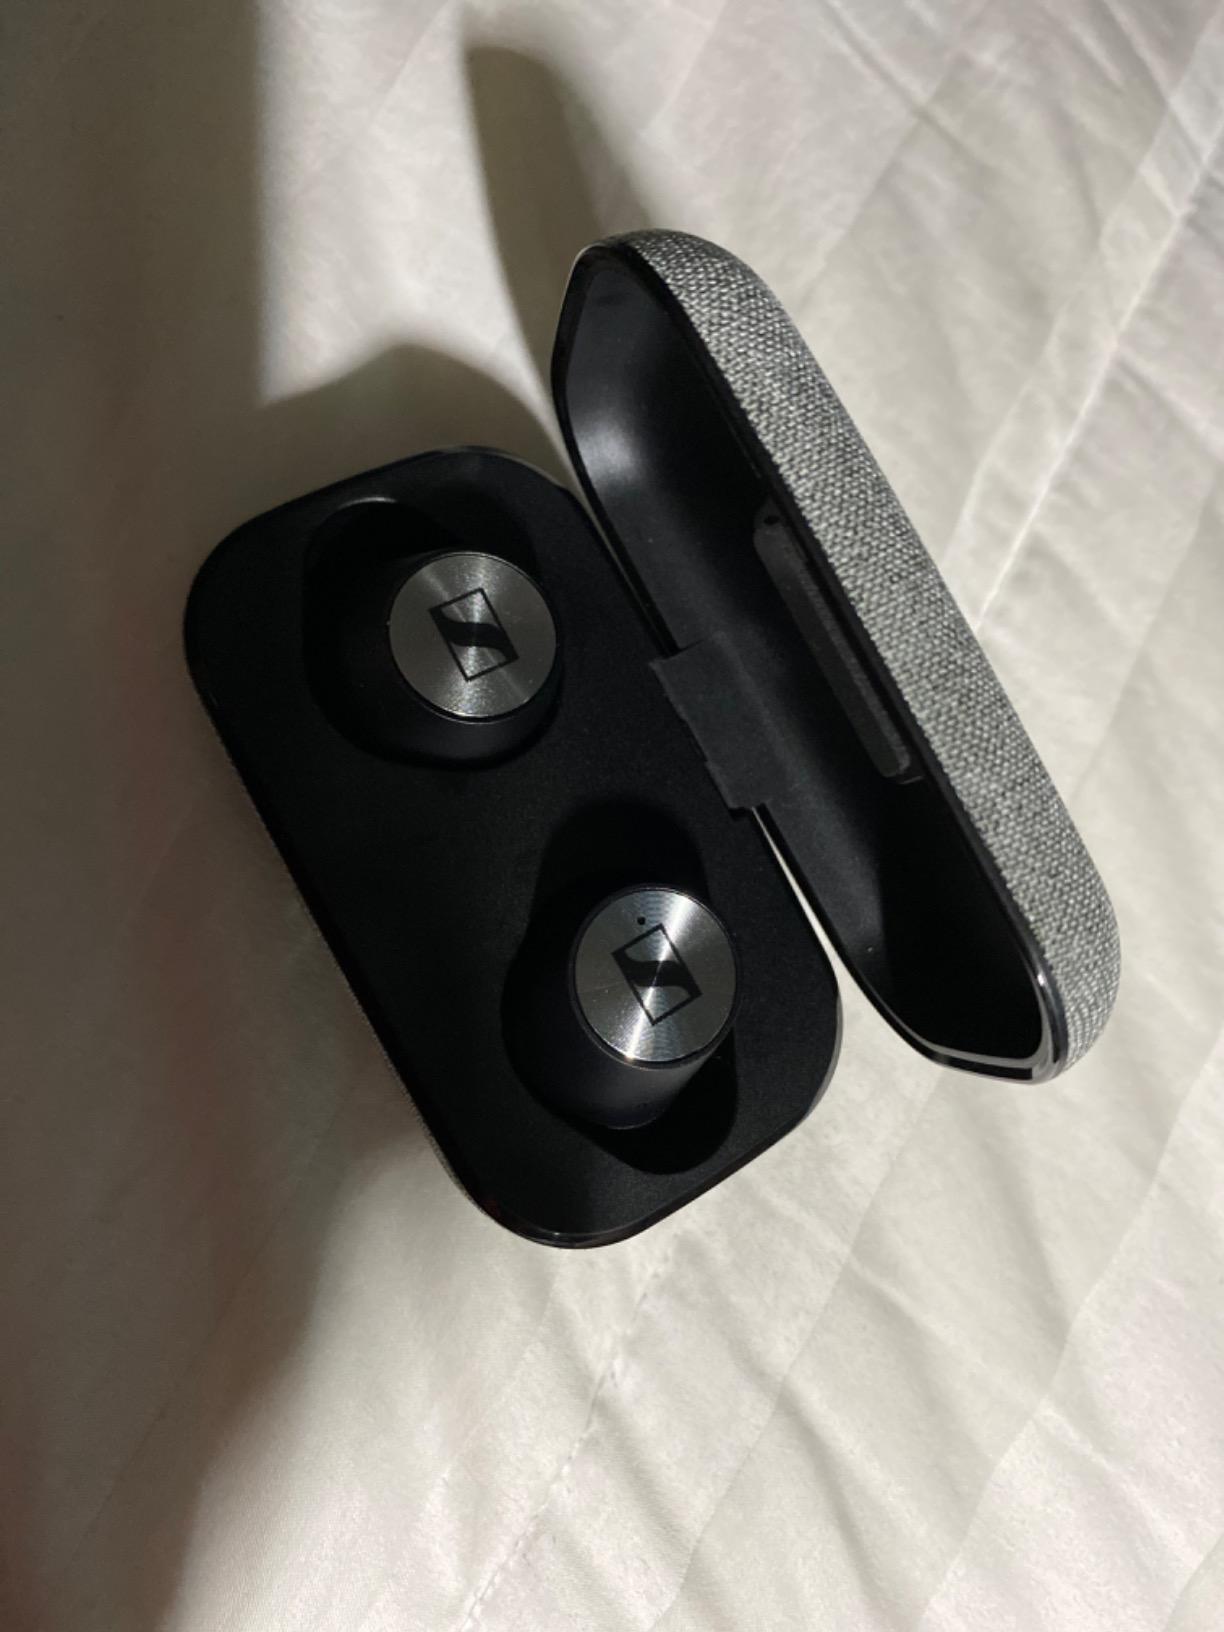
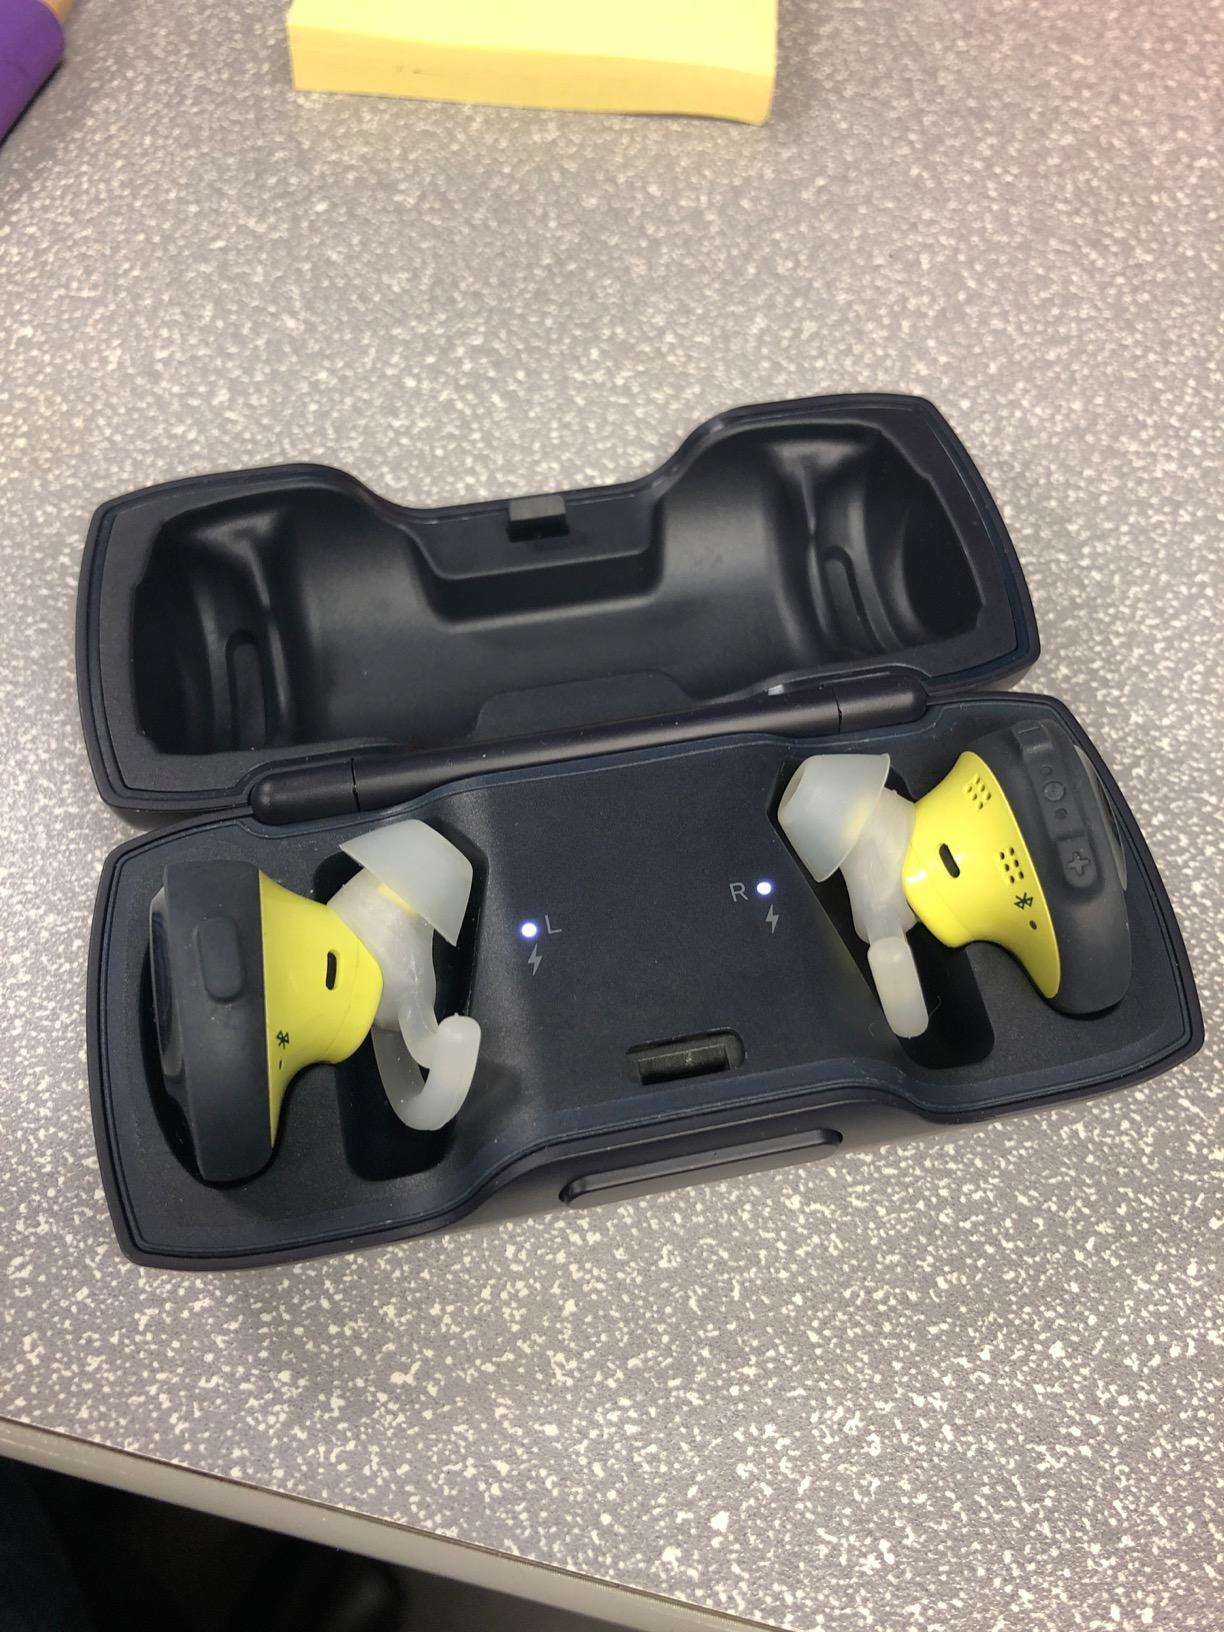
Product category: earbuds
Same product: no